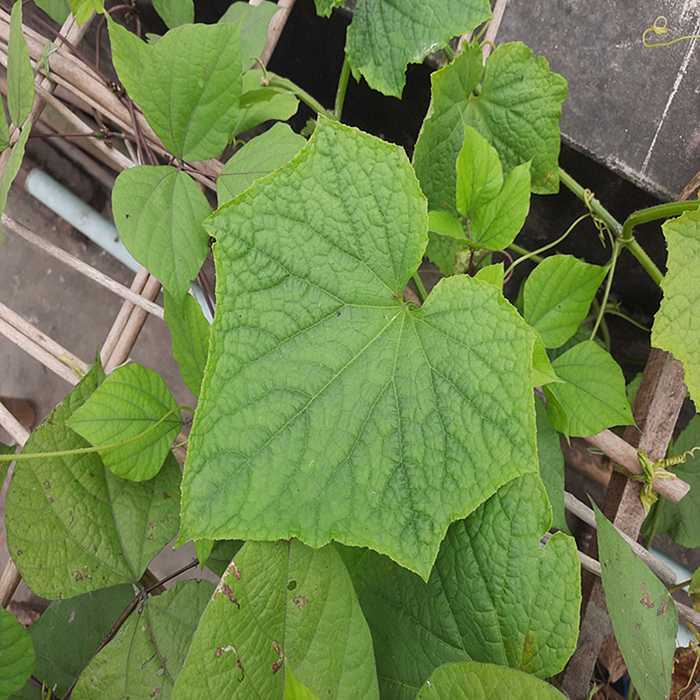
Plant: Cucumber
Label: Fresh leaf